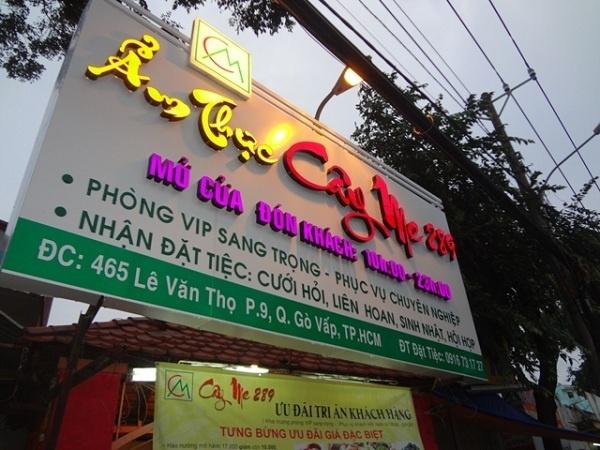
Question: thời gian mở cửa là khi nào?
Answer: từ 10 h đến 23 h